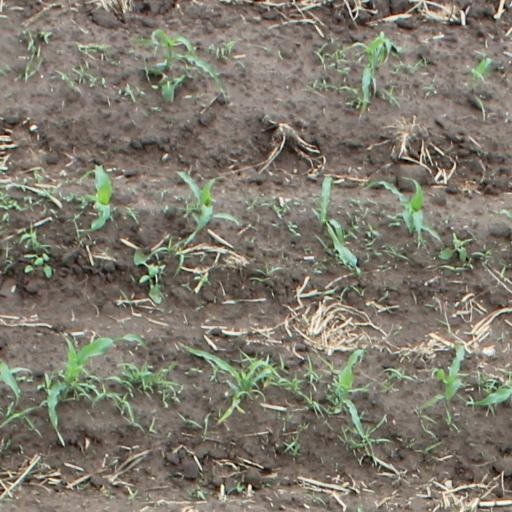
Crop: maize; corn